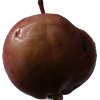
Label: Apple 18